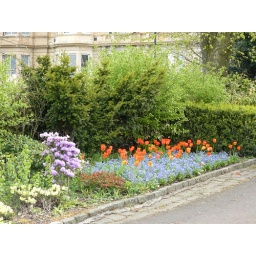
A flower bed in Kelvingrove Park